Widecombe in the Moor

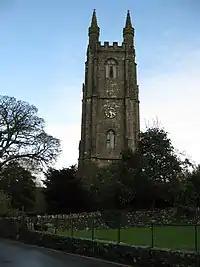
St Pancras Church, Widecombe-in-the-Moor

It was badly damaged in the Great Thunderstorm of 1638, apparently struck by ball lightning during an afternoon service. The building was packed with about 300 worshippers, four of whom were killed and around 60 injured. Local legend relates that the disaster was caused by a visit from the Devil.